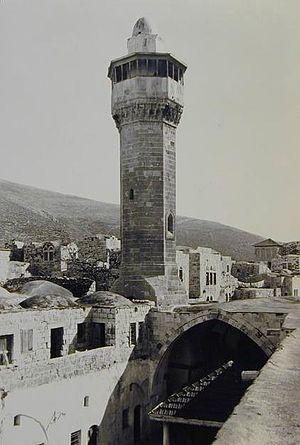
La grande mosquée de Naplouse est la plus ancienne et la plus grande mosquée de Naplouse, en Cisjordanie. D'abord construit comme église byzantine, le bâtiment est converti en mosquée au début de la période islamique. Les croisés le transforment en église au XIᵉ siècle, mais les Ayyoubides la reconvertissent en mosquée au XIIᵉ siècle.